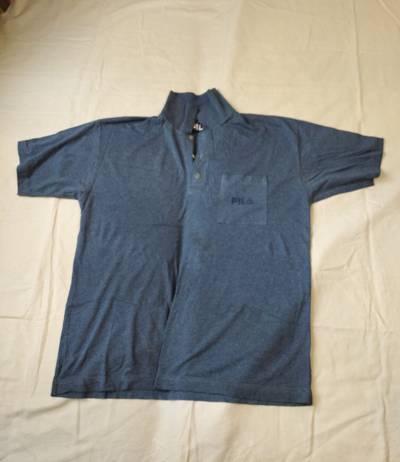
Waste category: clothes